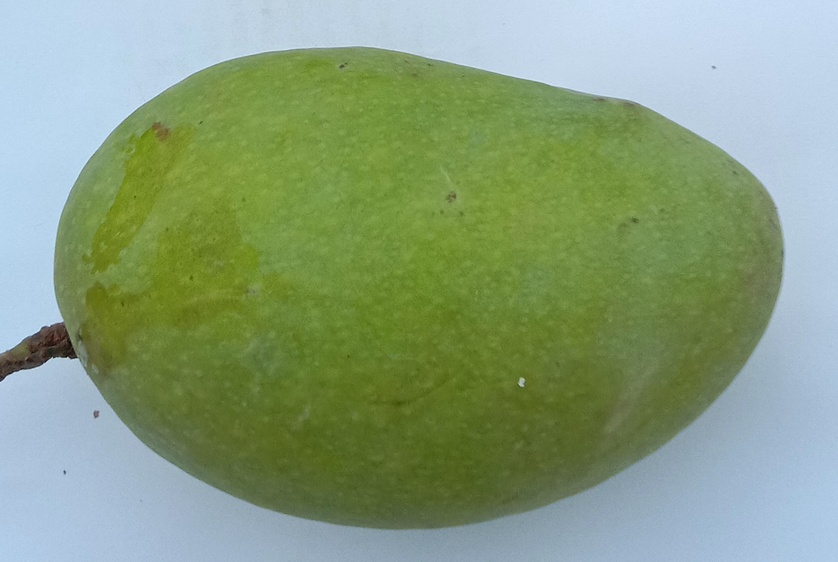
Mango variety: Chaunsa (Summer Bahisht)